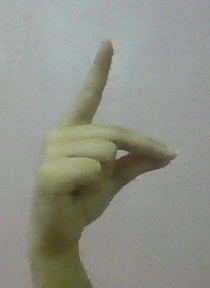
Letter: ta